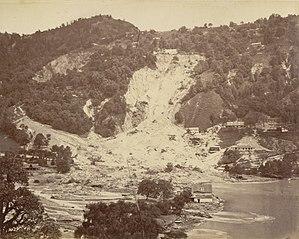
Nainital est une ville de l'État de l'Uttarakhand, dans le nord de l'Inde.